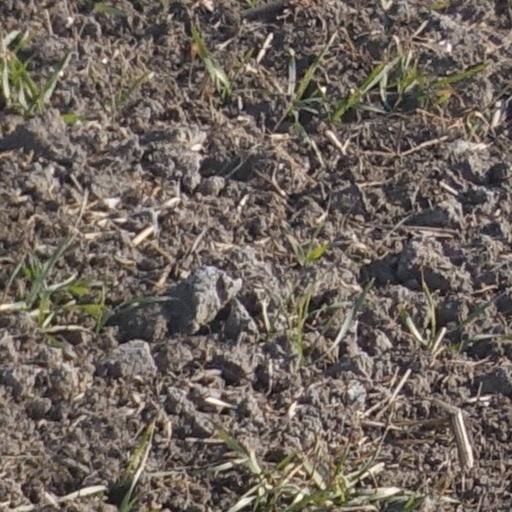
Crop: wheat